Kémi Séba

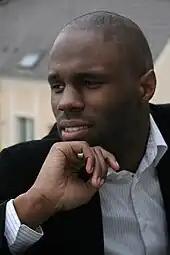
Kémi Séba in 2007

Kémi Séba (French-language version of Egyptian for "black star"), born Stellio Gilles Robert Capo Chichi (9 December 1981), is a Pan-Africanist political leader, activist, writer and geopolitical journalist, known for his opposition to "Françafrique" and imperialism in the 21st century. Since August 2024 he serves as advisor to Abdourahamane Tchiani, the leader of the incumbent military junta in Niger.